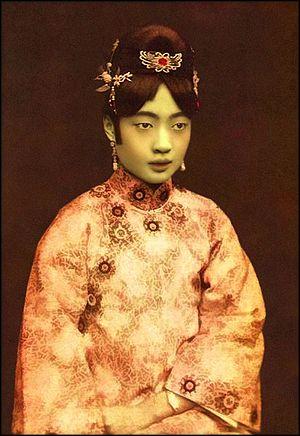
Les Daur autrefois également translittéré Dahur sont un groupe ethnique constituant un des 56 groupes ethniques officiellement identifiés par la République populaire de Chine.